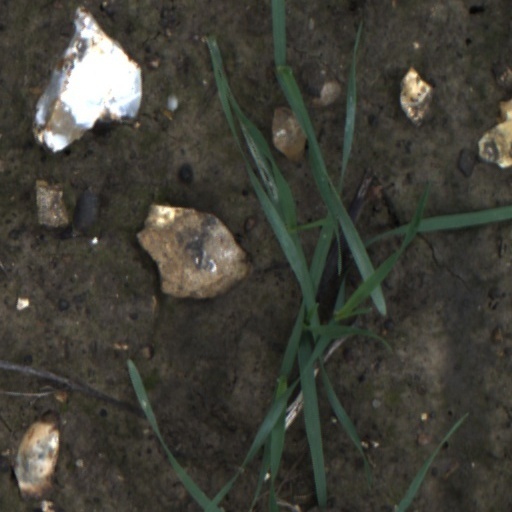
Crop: wheat